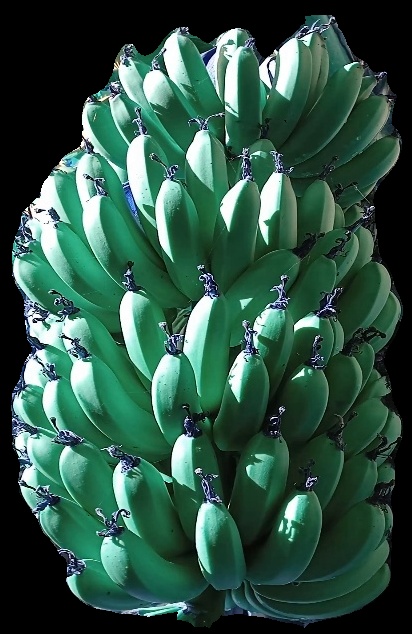
Variety: pachbale
Grade: grade1